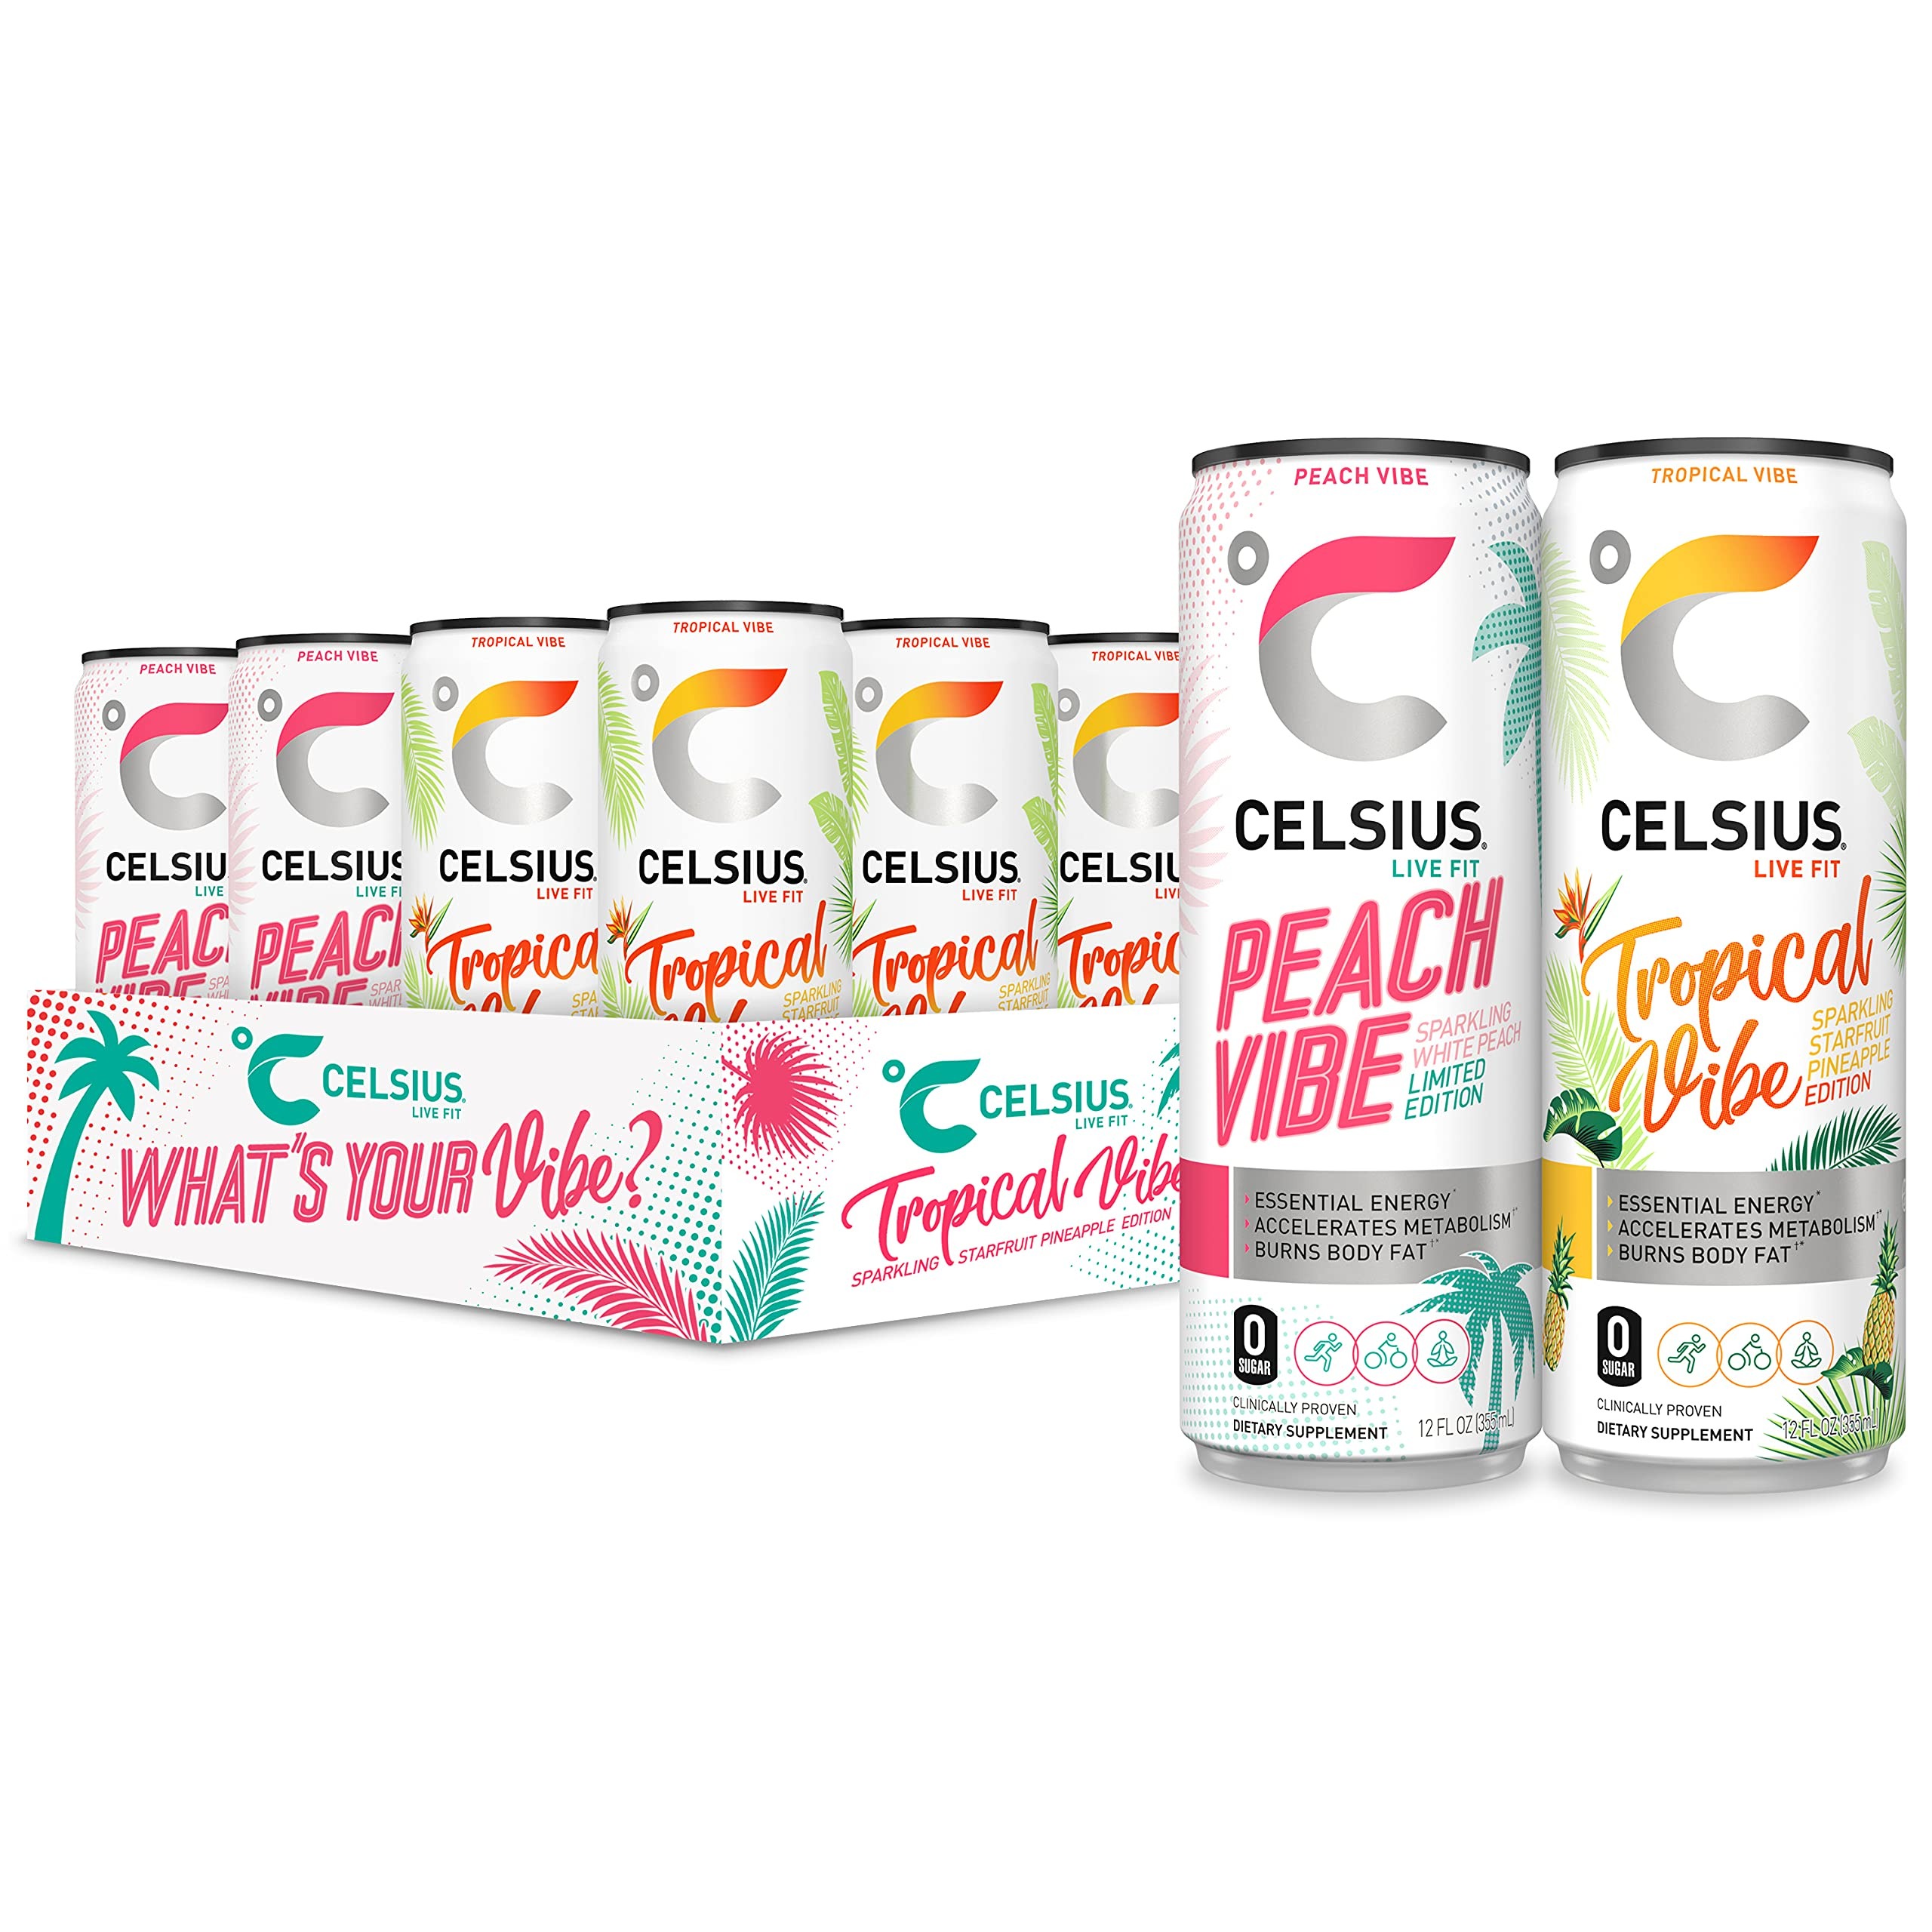
Item Name: CELSIUS Essential Energy Drink, What's Your Vibe Variety Pack 12 Fl Oz (Pack of 12)
Bullet Point 1: Essential Energy
Bullet Point 2: No Sugar, No Preservatives
Bullet Point 3: No Artificial Flavors or Colors
Bullet Point 4: 7 Essential Vitamins
Bullet Point 5: Gluten-Free, Kosher, Non-GMO, & Certified Vegan
Value: 144.0
Unit: Fl Oz

Price: 20.24